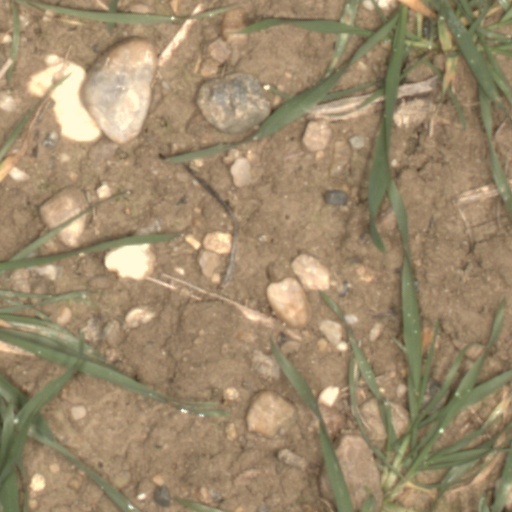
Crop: wheat